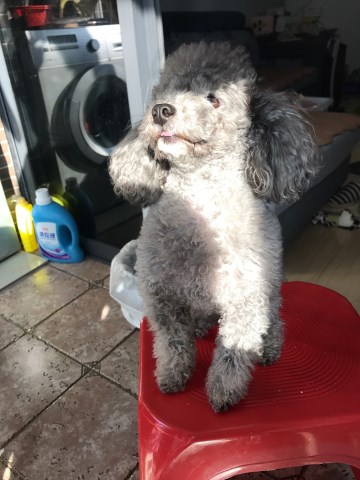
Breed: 2925-n000114-toy_poodle